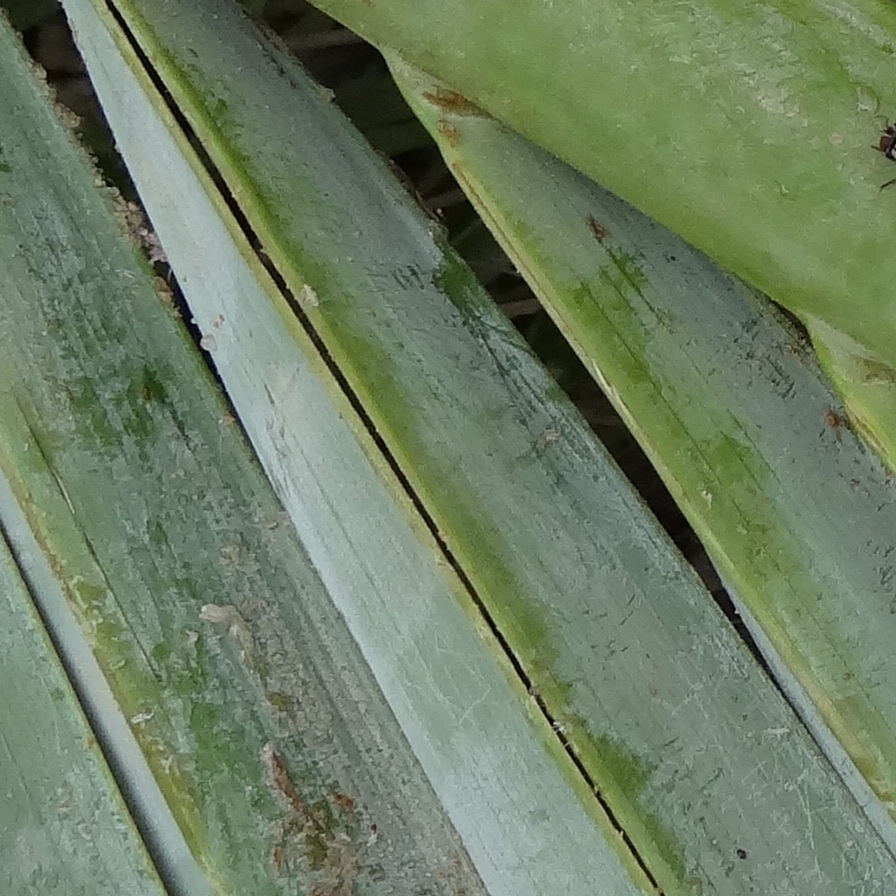
Label: Dubas